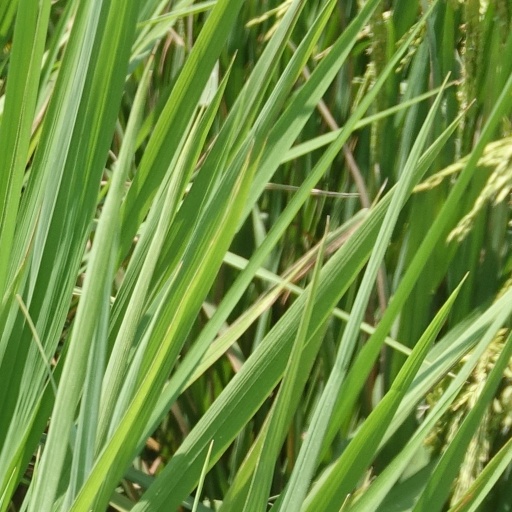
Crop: rice